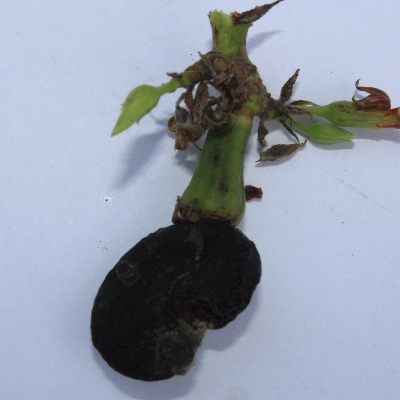
Crop: Cashew
Condition: anthracnose